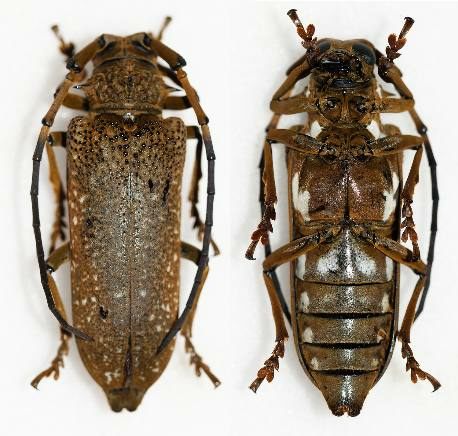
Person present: No